Matt Adams

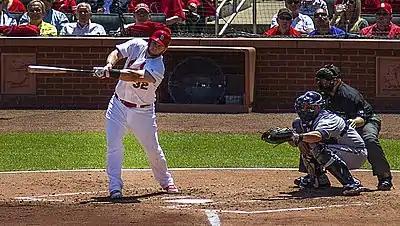
Adams batting against Atlanta, 2014

During a game against the Cincinnati Reds on April 3, 2014 in Cincinnati, Adams was attempting to catch a Chris Heisey pop-up that sailed into the shallow part of the seats. The infield tarp was in Adams' run path. As he leaned over the tarp to catch the ball, it was falling toward the second row of seats, and a fan named Chris Smith caught the ball with his own glove just above Adams' outstretch glove. Adams shifted his momentum to stand back up behind the tarp, and planted his glove on Smith's chest, pushing himself backward with a moderate shove. Smith, who had been recovering from knee surgery, gestured an obscenity with his hand toward him. During post-game interviews, Adams stated that he did not realize he had shoved Smith, but that he was preventing himself from falling into the stands.